Spirit level

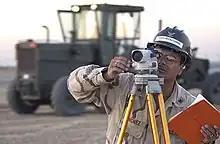
Modern automatic level in use on a construction site

A line level is a level designed to hang on a builder's string line. The body of the level incorporates small hooks to allow it to attach and hang from the string line. The body is lightweight, so as not to weigh down the string line, it is also small in size as the string line in effect becomes the body; when the level is hung in the center of the string, each 'leg' of the string line extends the level's plane.